Turin–Genoa railway

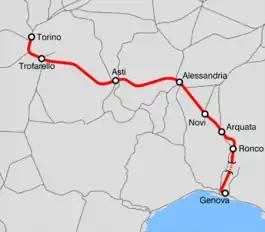
Map of the railway line

The Turin–Genoa railway line is a major Italian rail line, connecting the cities of Turin and Genoa. It is long.